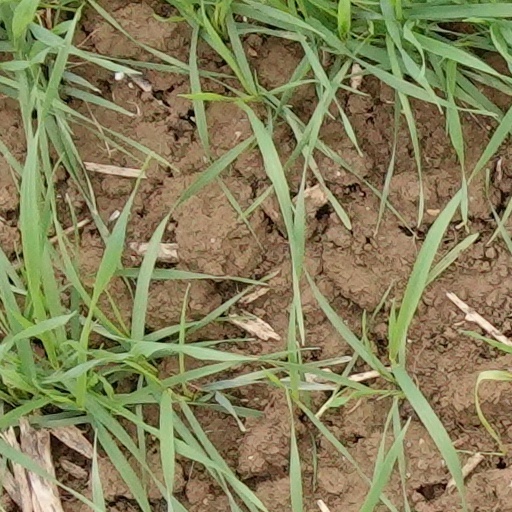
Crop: wheat